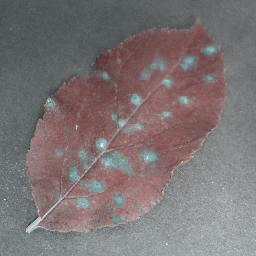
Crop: apple
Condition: cedar_rust